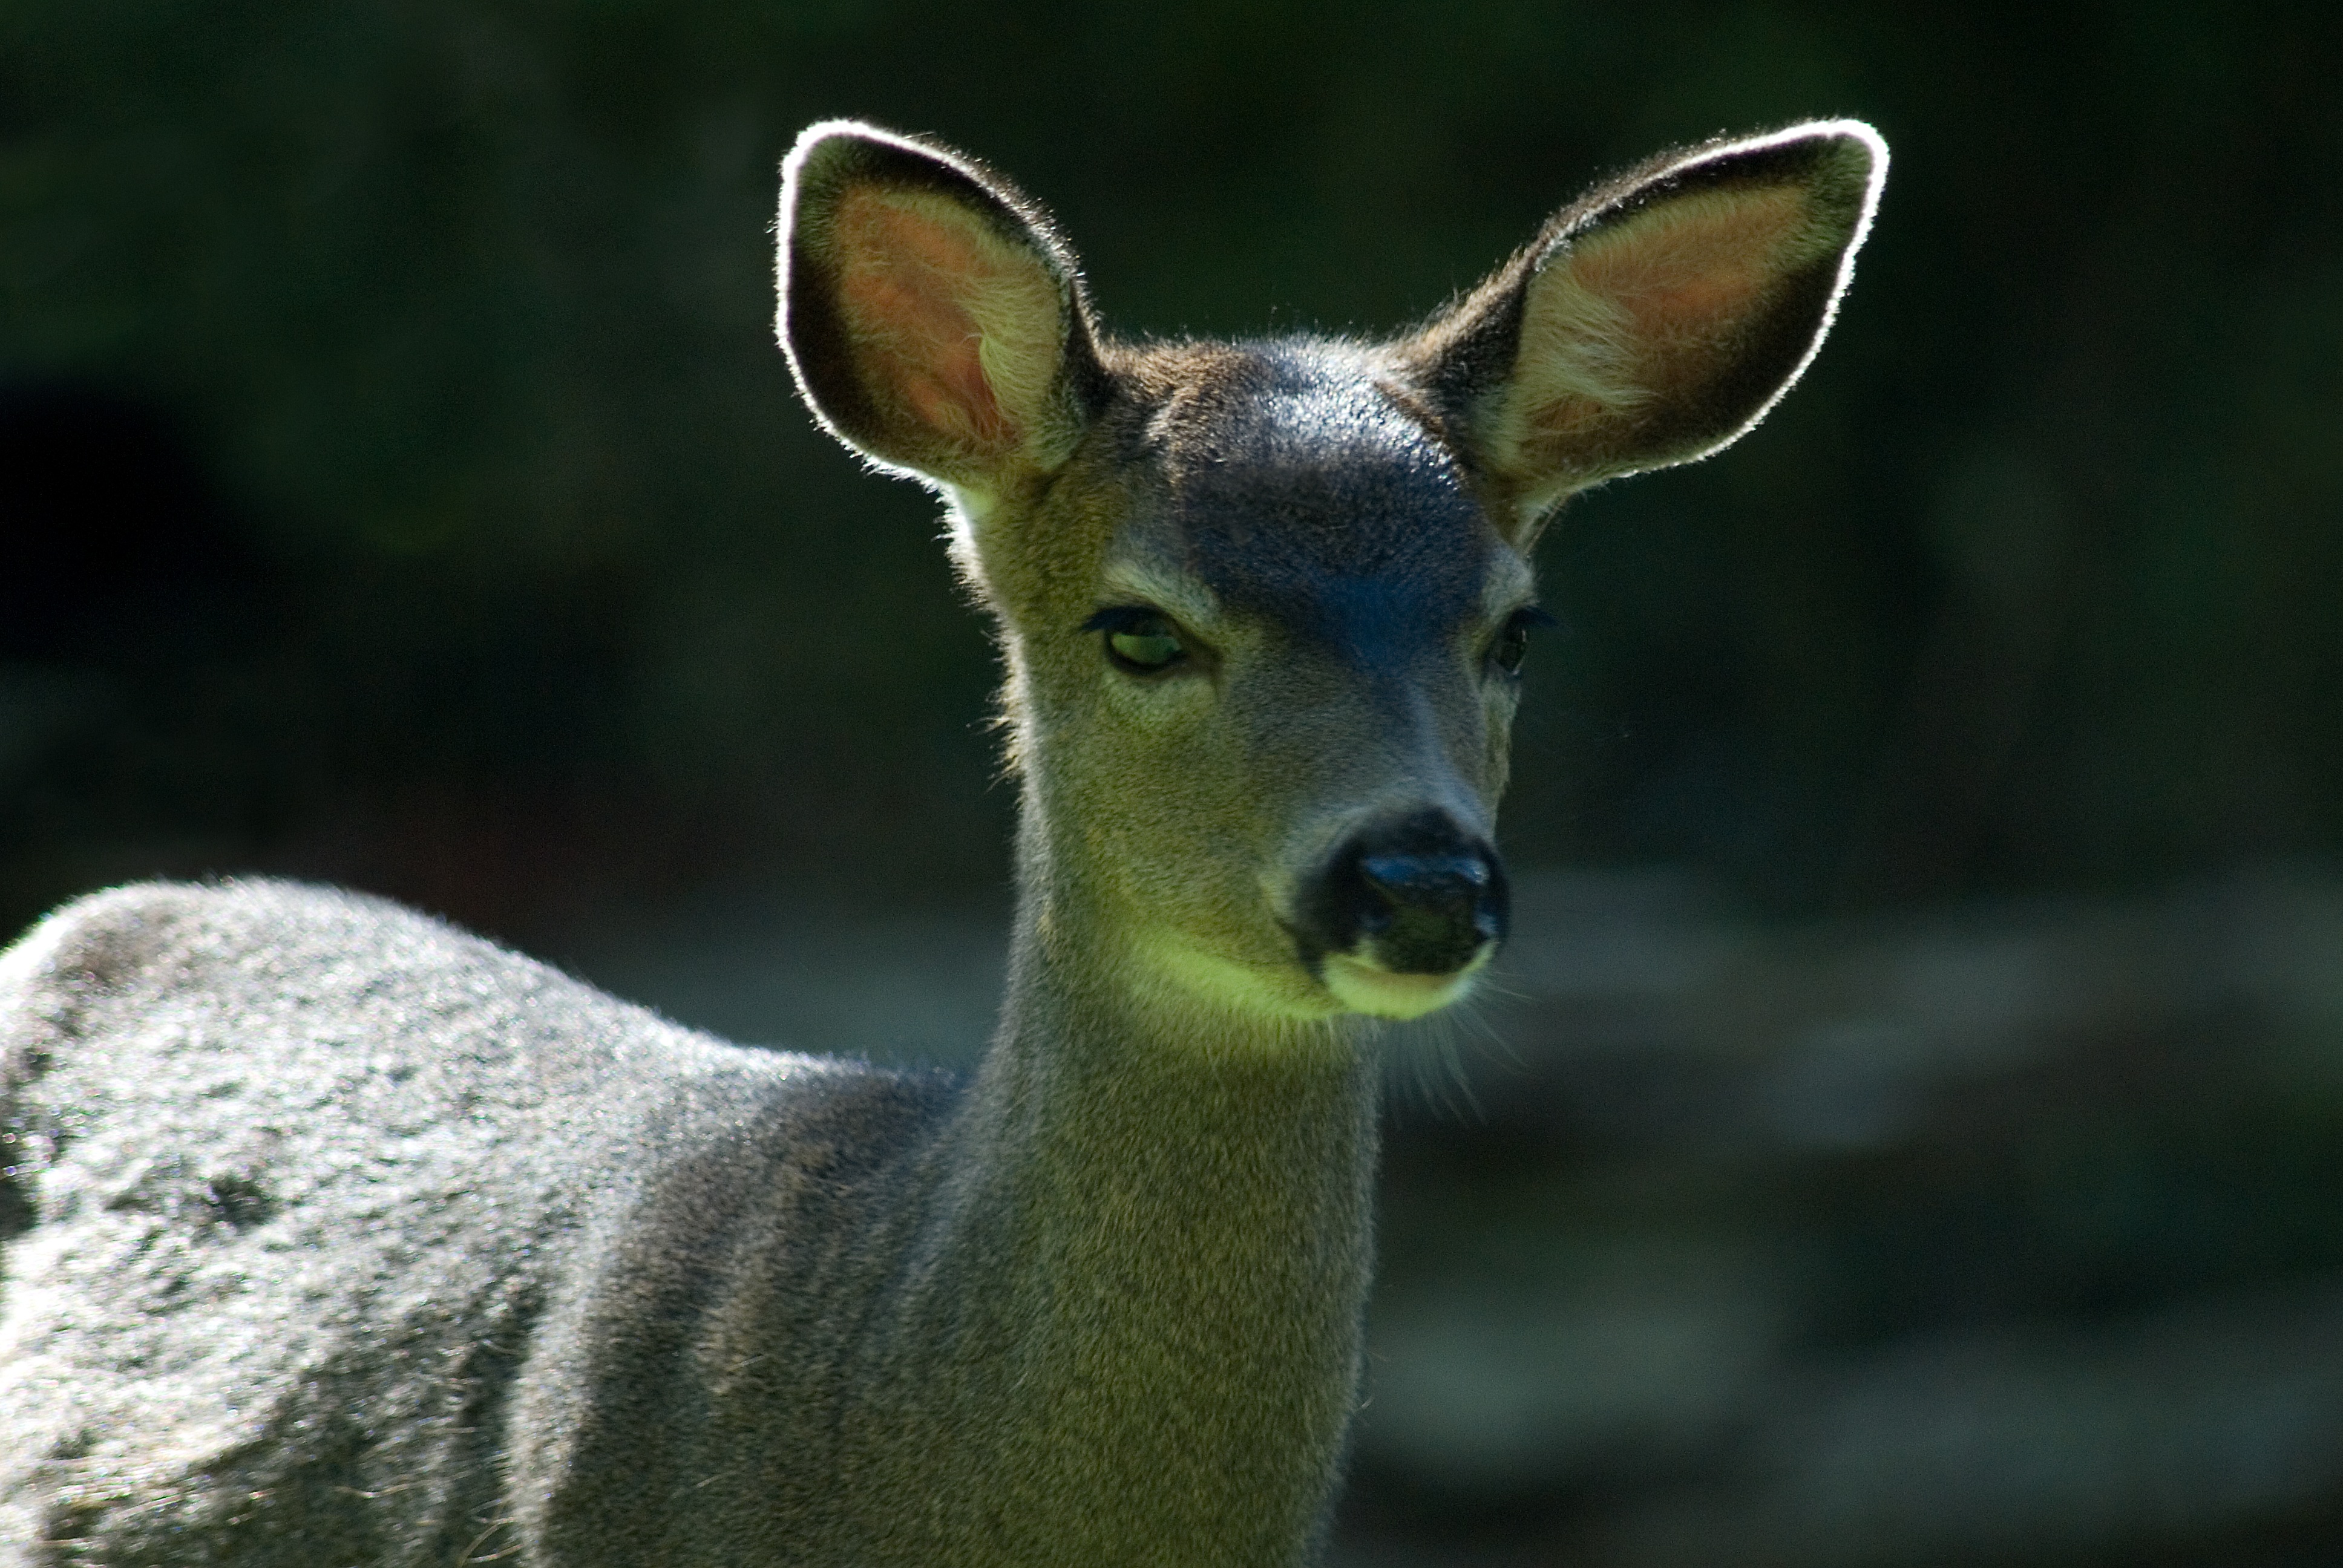
animal, wildlife, deer, young, mammal, fauna, fawn, vertebrate, white tailed deer, musk deer